Helen Szamuely

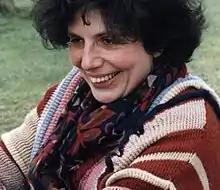

Helen Szamuely (25 June 1950 – 5 April 2017) was a Soviet-born British historian and Eurosceptic who was a researcher for the Bruges Group and founder of the Anti-Federalist League. After the Maastricht Treaty was signed in 1992, she organised monthly meetings at the Red Lion near Parliament to discuss Europe.